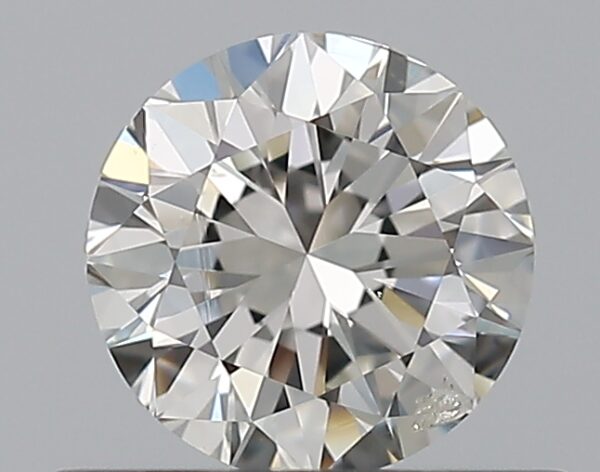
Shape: round
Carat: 0.5
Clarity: SI2
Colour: H
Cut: VG
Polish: EX
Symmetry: VG
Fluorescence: N
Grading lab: GIA
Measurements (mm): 5.01 x 5.04 x 3.16